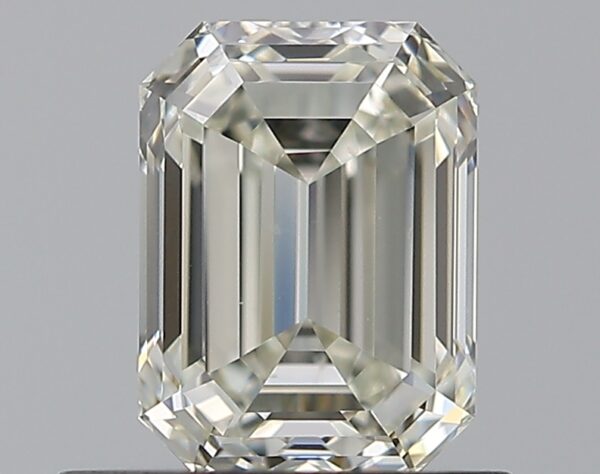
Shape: emerald
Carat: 0.76
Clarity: VS2
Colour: J
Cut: EX
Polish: EX
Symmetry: VG
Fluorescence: N
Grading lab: GIA
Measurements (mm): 5.91 x 4.37 x 3.01